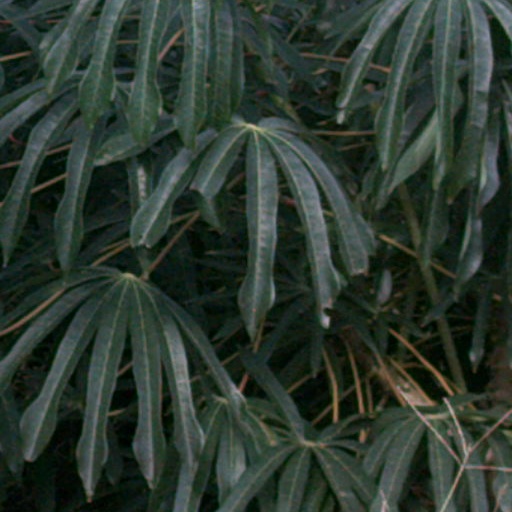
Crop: cassava